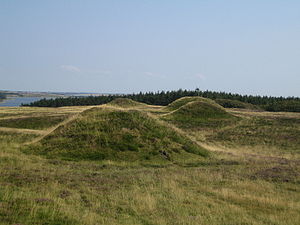
Ydby Hede
Ydby Hede
Ydby Hede er en samling af 32 gravhøje fra ældre bronzealder. Den er den største samling af gravhøje i Danmark. Ydby Hede ligger syv kilometer syd for Hurup i Thy. Kun få gravhøje er udgravet. Tæt ved Ydby Hede ligger Dover Plantage med to langhøje fra ældre bronzealder. Langhøje fra ældre bronzealder adskiller sig fra yngre stenalders langdysser ved ikke at have synlige randsten og stenkamre.